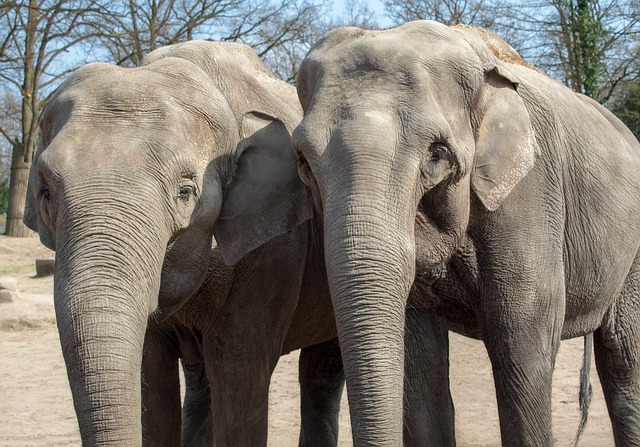
Label: elefante